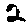
Label: 2